Answer in natural language. How many SideTables are visible in the scene? Choose between the following options: 1, 2, 4, 3 or 0
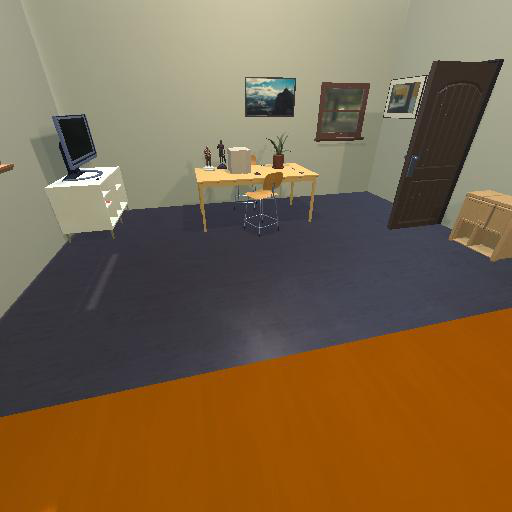
<answer>1</answer>